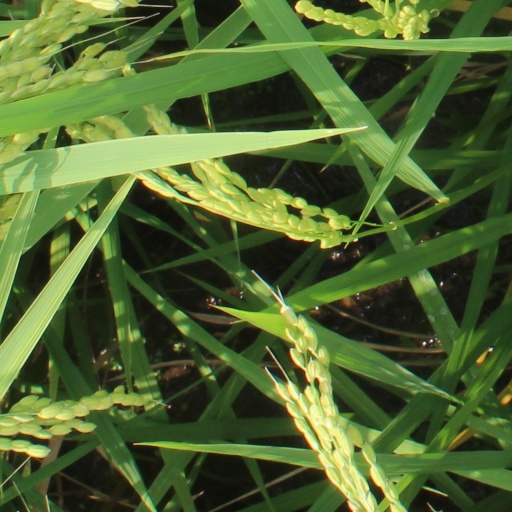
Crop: rice